History of homosexuality in American film

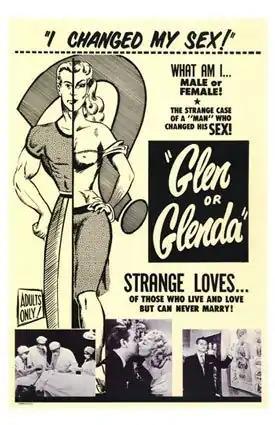
Poster for "Glen or Glenda" (1953)

Sean Griffin, author or "", said Disney's cartoon "Ferdinand the Bull" (1939) is "not necessarily gay, but it's definitely queer". The short film depicts a "sleepy eyed bull who doesn't conform to expectations of masculinity". Nico Lang of "Harper's Bazaar" said Disney's 1941 film "The Reluctant Dragon" "is extremely queer, even if it's not necessarily gay". He also noted the inclusion of a gay couple (two male antelopes) in "Zootopia".